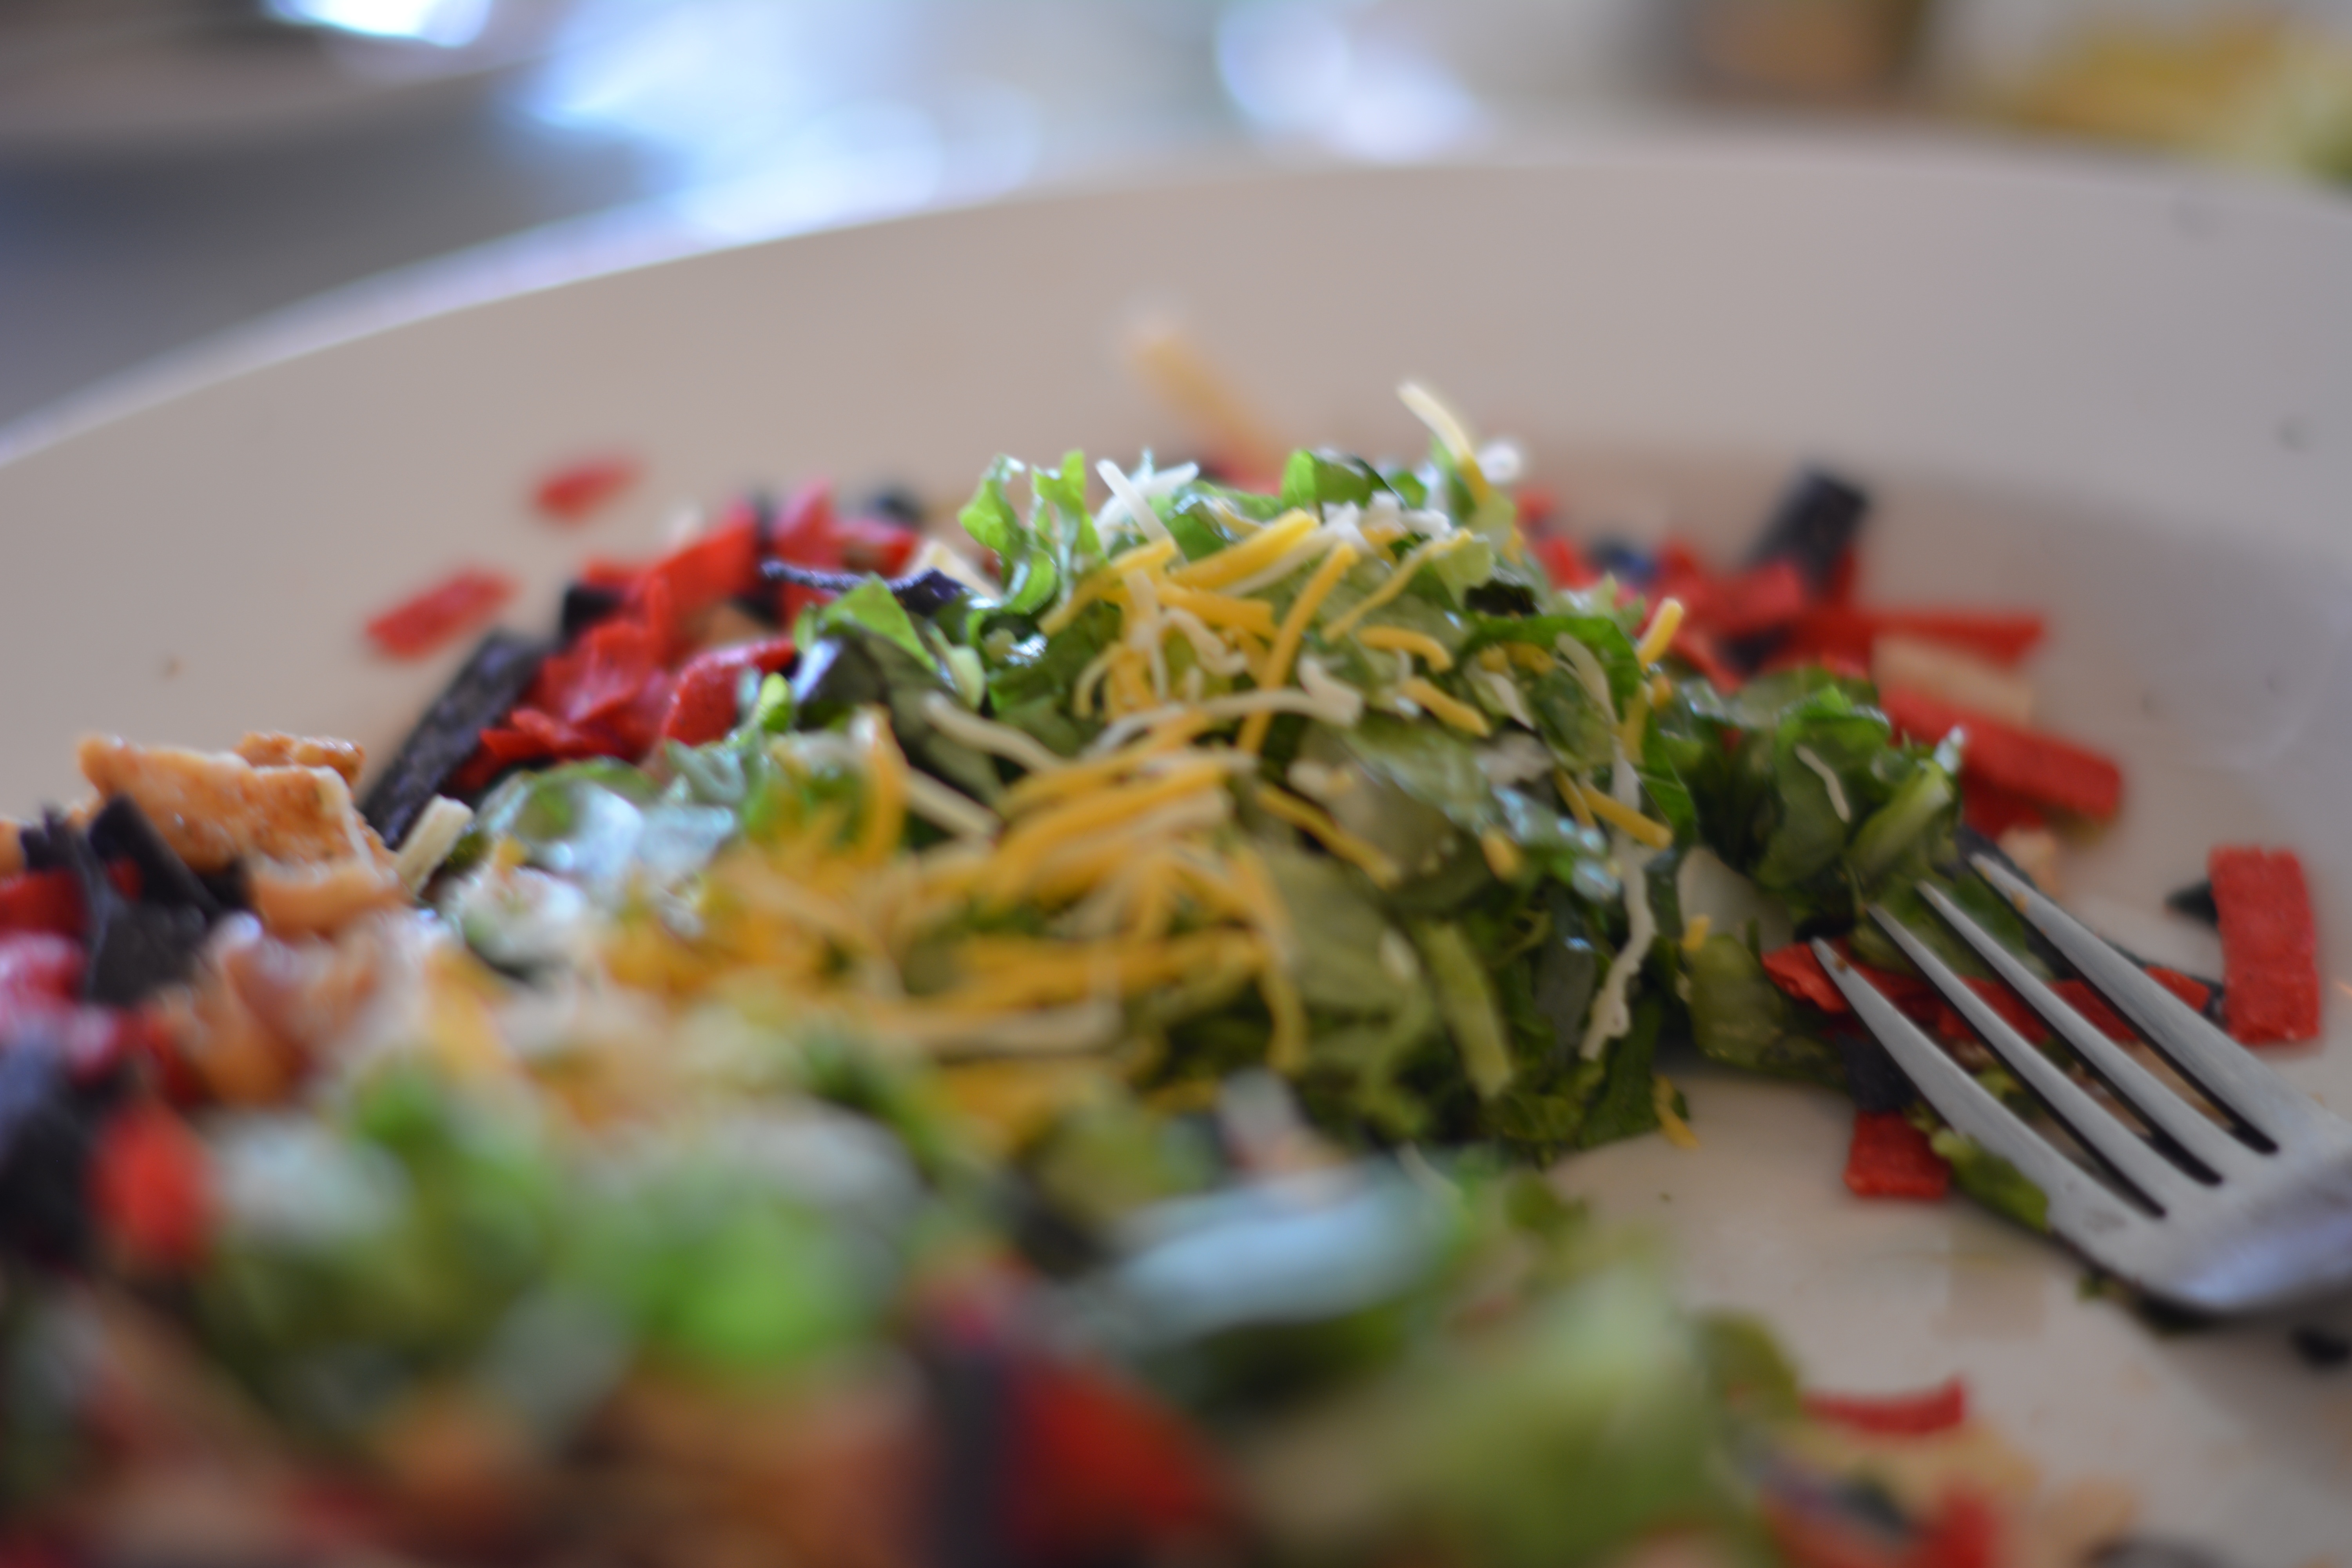
fork, dish, meal, food, salad, produce, vegetable, plate, healthy, lunch, cuisine, lettuce, vegetables